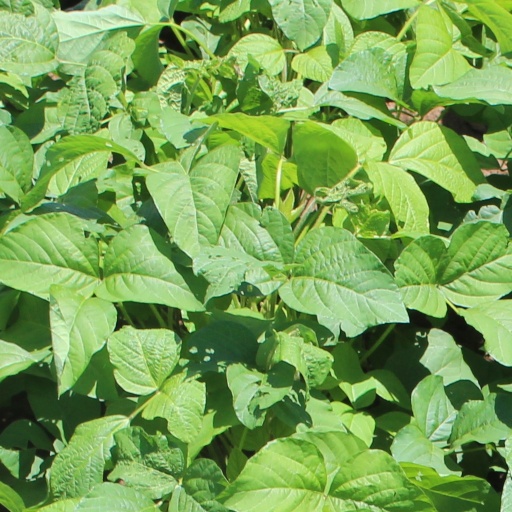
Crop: soybean